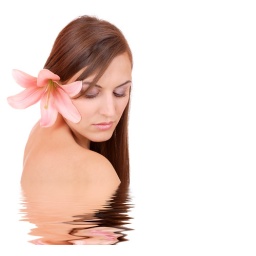
Beautiful girl with a flower in rendered water